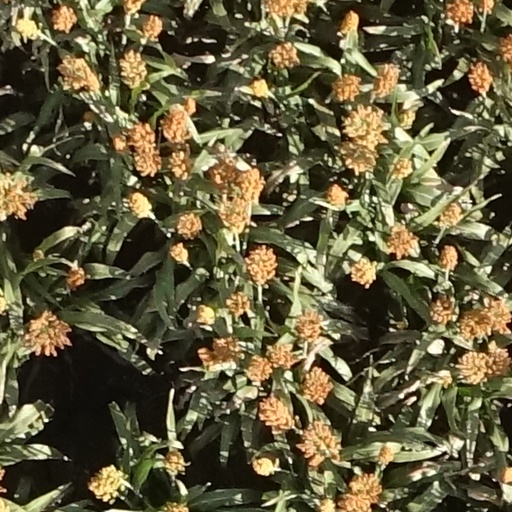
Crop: sorghum